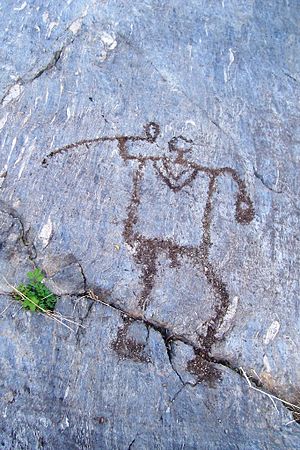
Klippemalerier i Valcamonica / Parker med klippekunst
Klippemalerierne i Val Camonica udgør en af de største samlinger af forhistoriske helleristninger i verden, og var det første Verdensarvssted anerkendt af Unesco i Italien. Unesco har anerkendt mere end 140.000 billeder, men nye opdagelser har registreret 200.000, hvis ikke 300.000. Der er helleristninger spredt på alle flader i dalen, men koncentreret i områderne Darfo Boario Terme, Capo di Ponte, Nadro, Cimbergo og Paspardo.